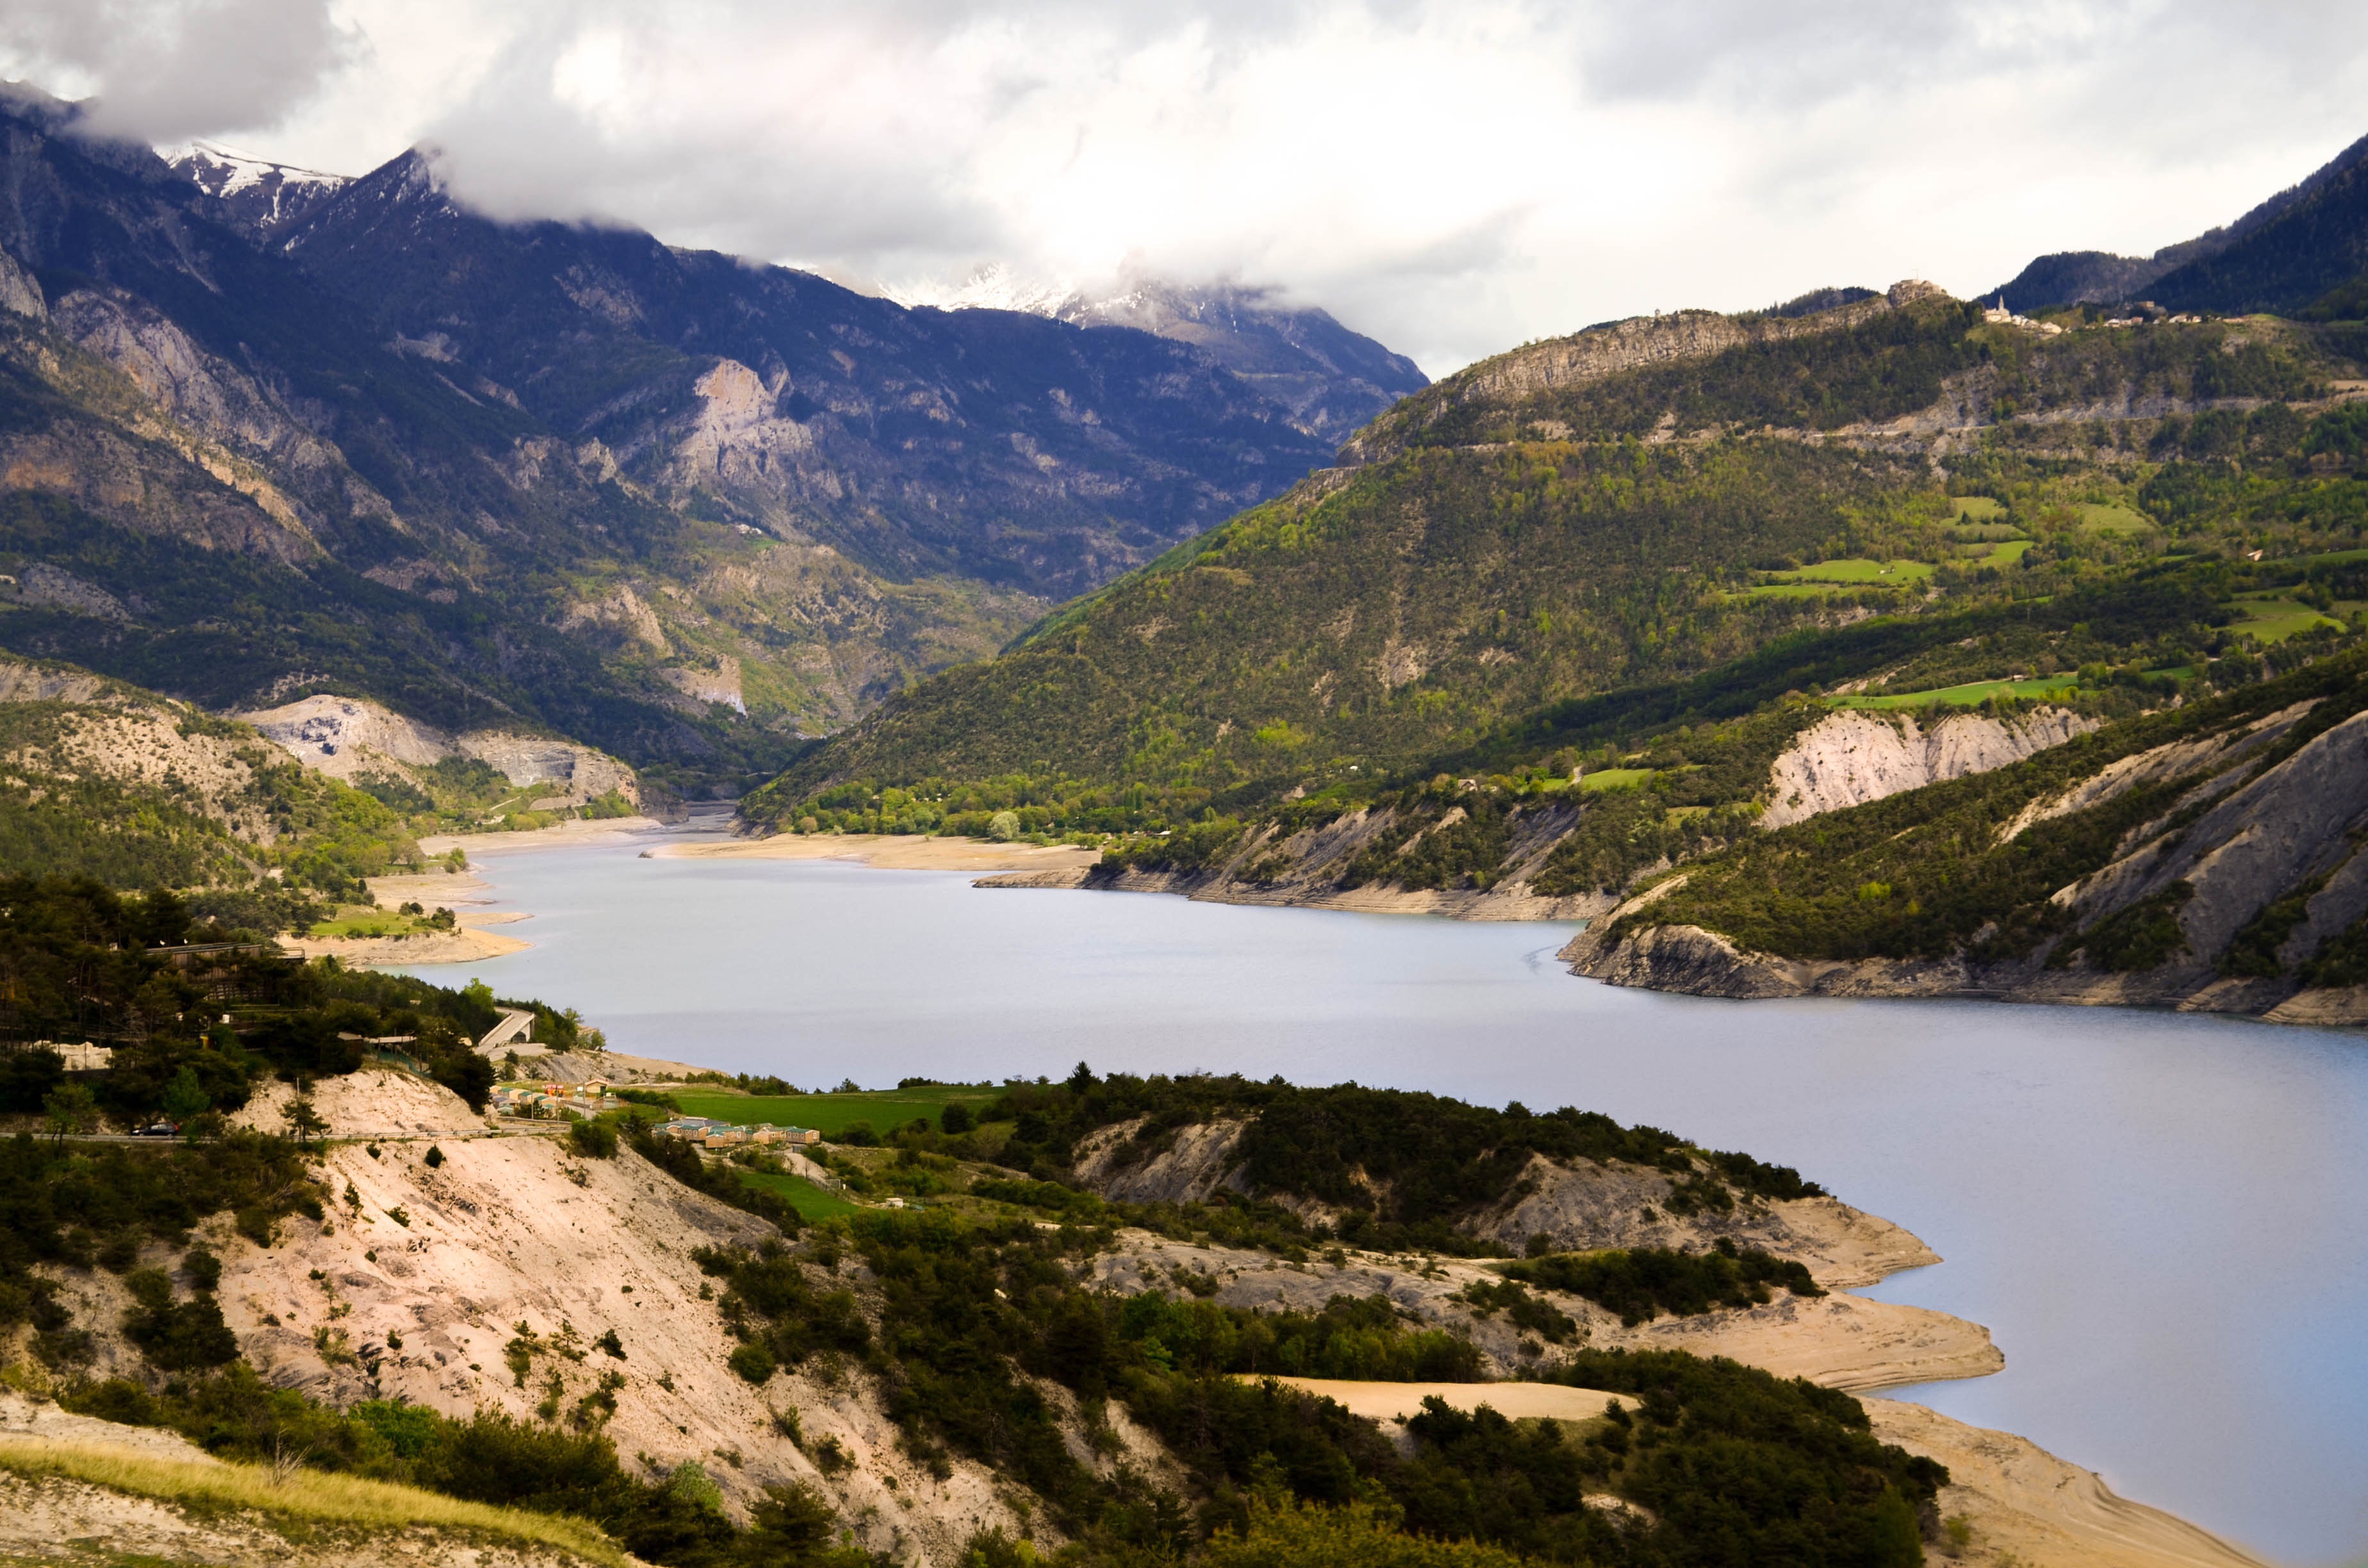
landscape, sea, coast, tree, water, nature, wilderness, mountain, cloud, lake, river, valley, mountain range, fjord, reservoir, highland, body of water, fell, loch, landform, tarn, mountain pass, mountainous landforms